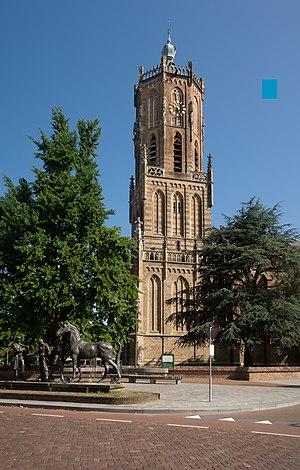
Overbetuwe est une commune néerlandaise, dans la province de Gelderland. La commune est constituée des villages d'Andelst, Driel, Elst, Hemmen, Herveld, Heteren, Homoet, Loenen, Oosterhout, Randwijk, Slijk-Ewijk, Valburg et Zetten.
Elst est un village situé dans la commune néerlandaise d'Overbetuwe, dans la province de Gueldre. Le 1ᵉʳ janvier 2008, la ville comptait 19 743 habitants.